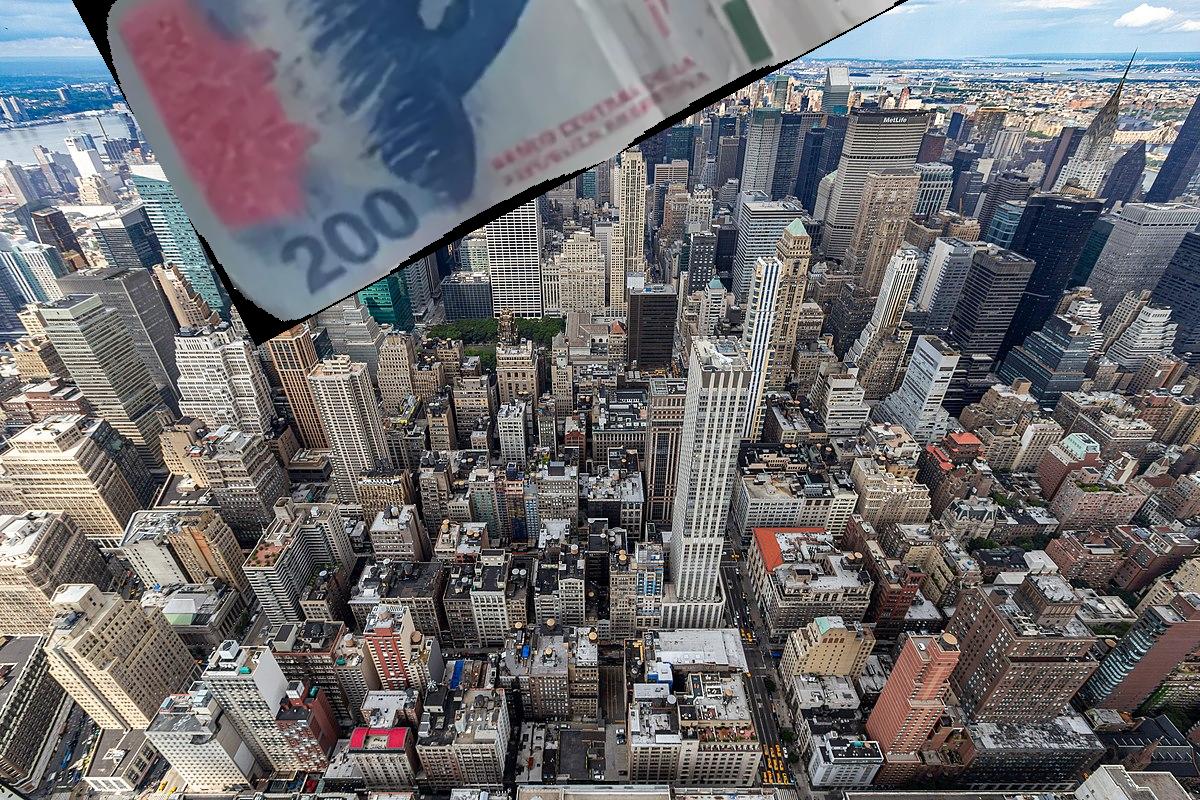
Denominación: 200